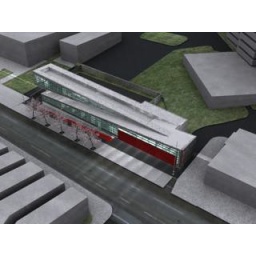
The red strip in the sidewalk is a super-stiff bristle berm that you can walk on!